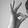
ASL letter: F